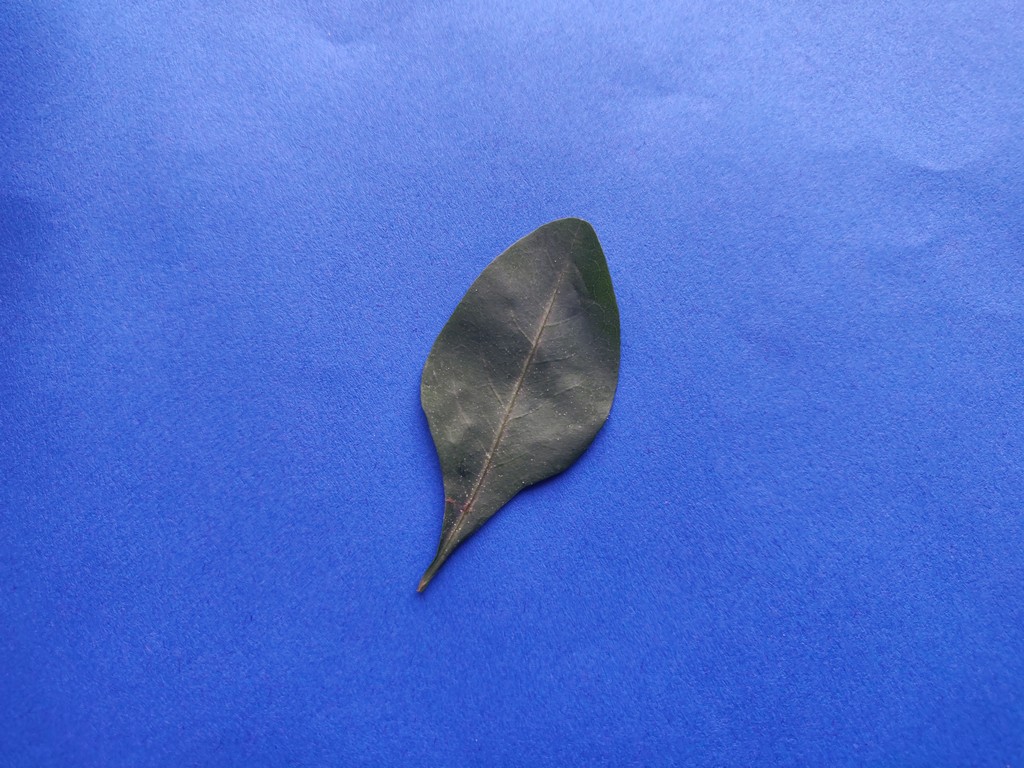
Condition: Healthy
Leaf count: single
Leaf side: front